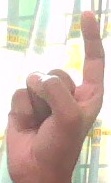
ASL sign: Z